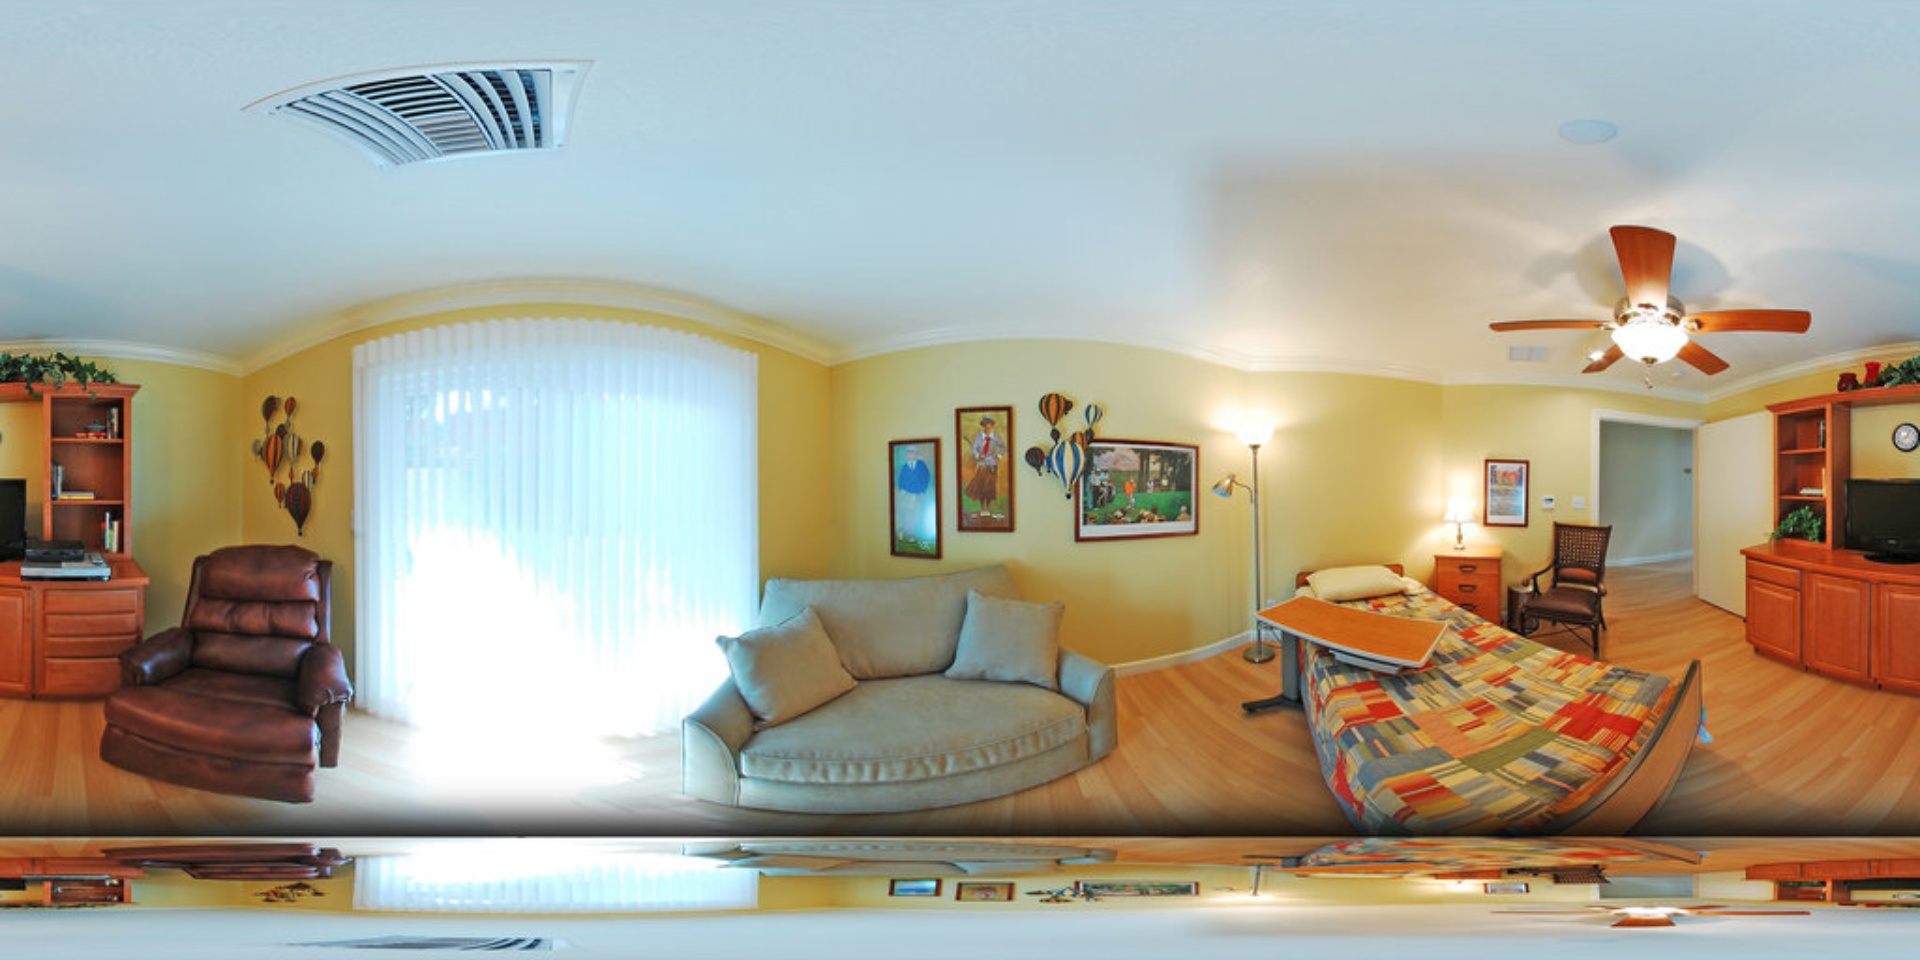
Referred object: Black chair at the door

Referred object: the brown leather recliner